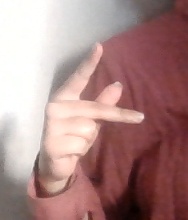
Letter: dha